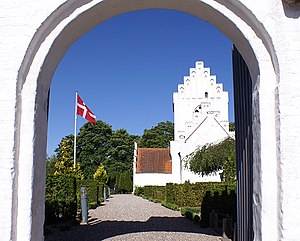
Tuse Kirke
Tuse Kirke
Tuse Kirke vest for Holbæk, Danmark
Tuse Kirke er fra omkring år 1200.